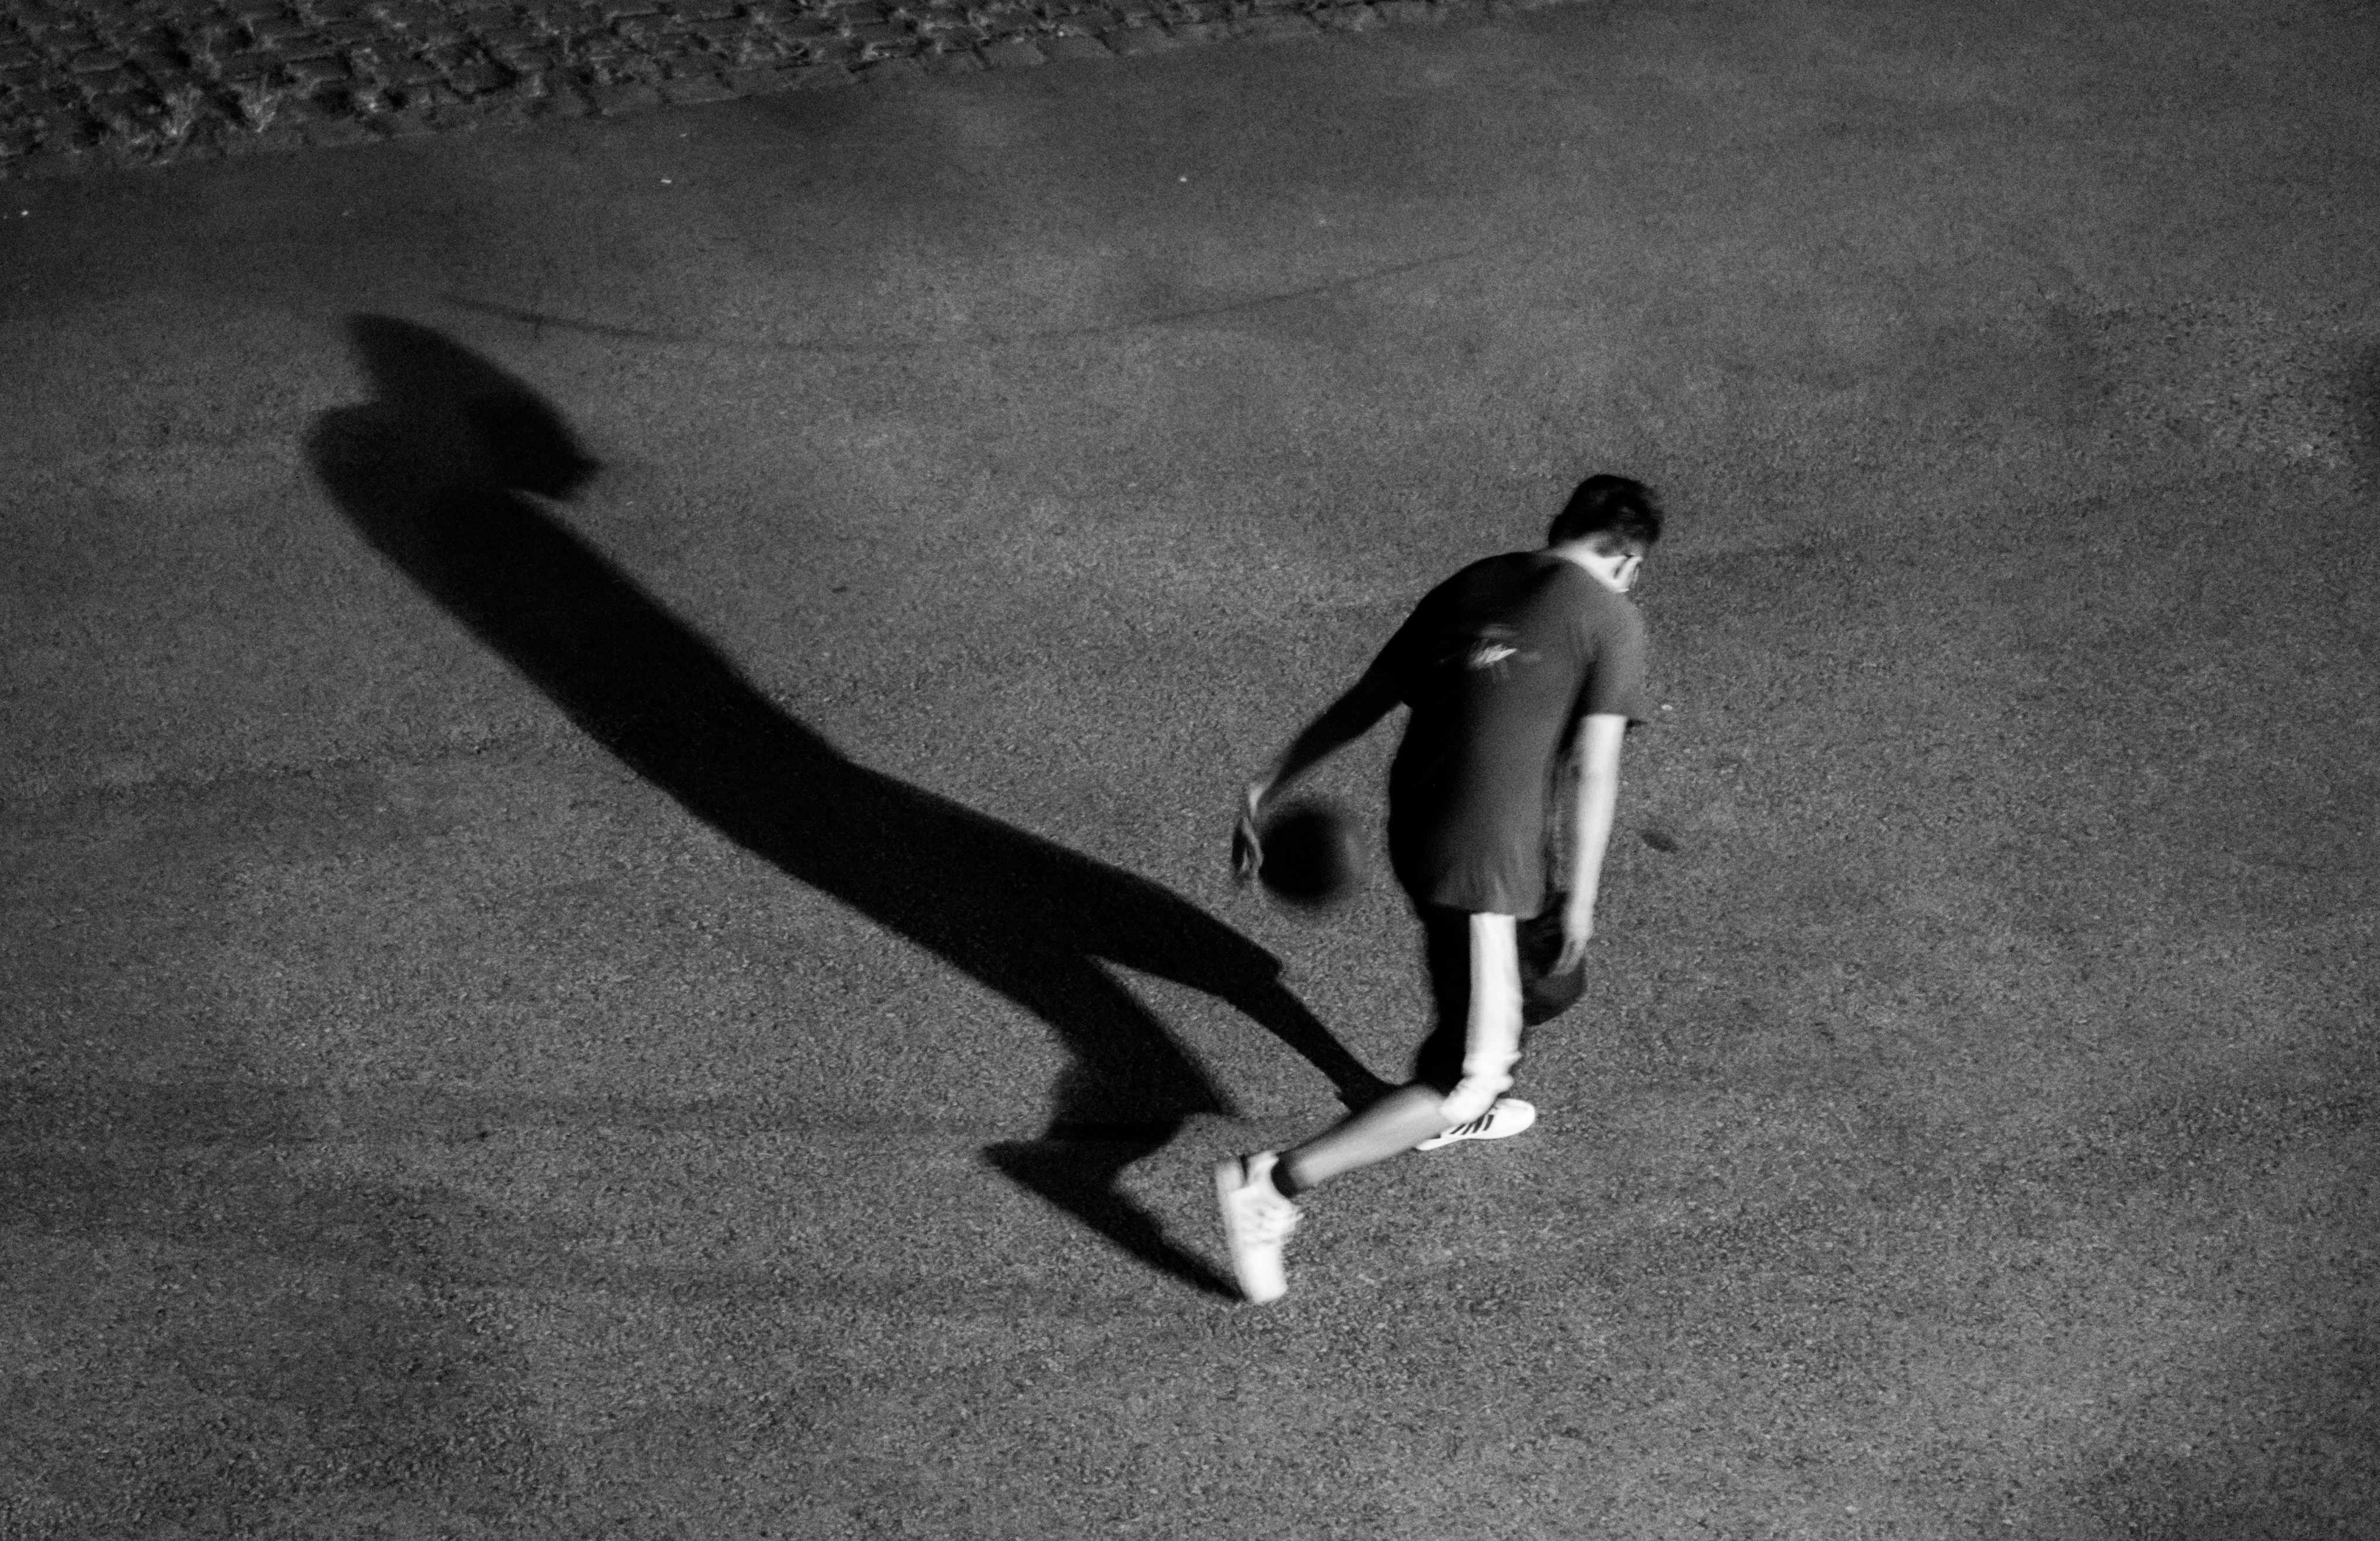
hand, black and white, white, night, photography, boy, leg, basketball, sitting, shadow, darkness, black, monochrome, arm, photograph, ball, sonystreetphotographer, monochrome photography, human positions